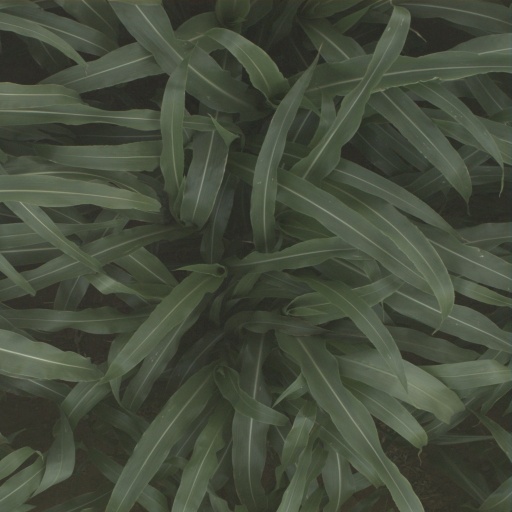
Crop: sorghum